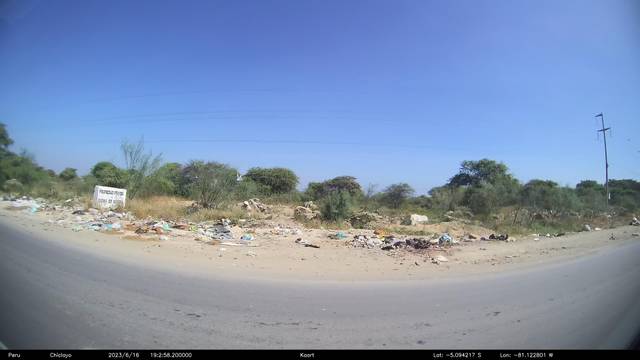
Region: Peru
Coordinates: -5.094, -81.123